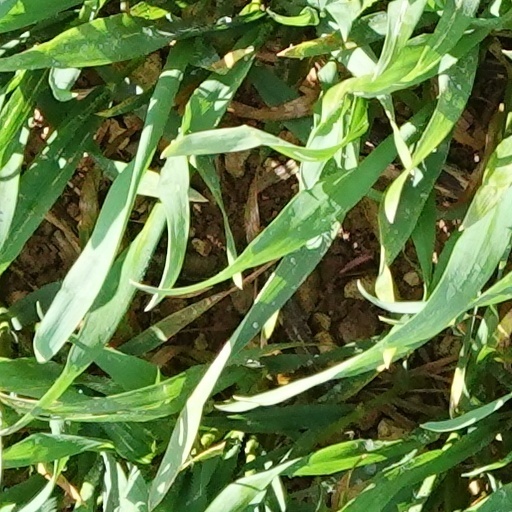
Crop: wheat